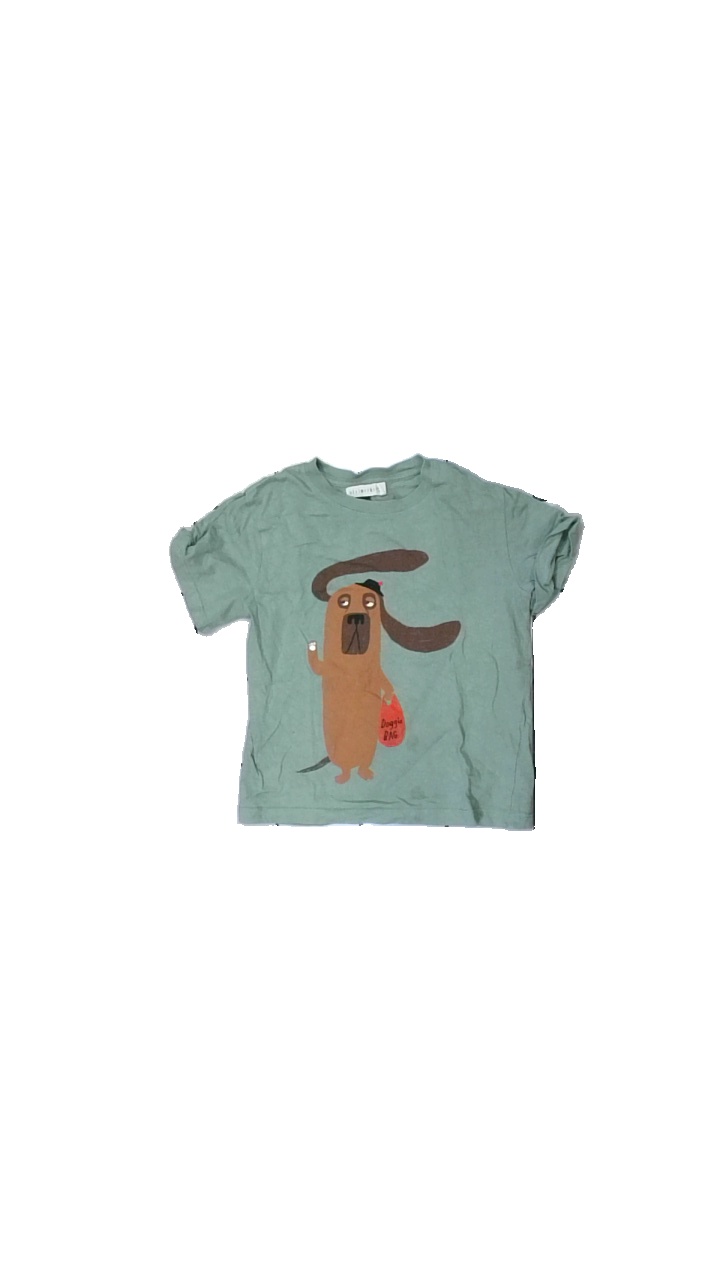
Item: T-shirt (Children)
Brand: Minimarket
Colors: Green, Brown, Red, Multicolor
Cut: Regular, C-collar
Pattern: Other
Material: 100% cotton
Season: All
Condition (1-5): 3
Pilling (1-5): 3
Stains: Minor
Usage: Export
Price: <50